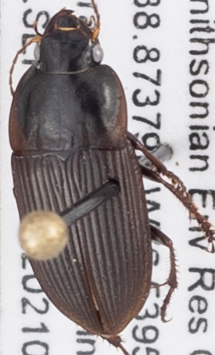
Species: Anisodactylus ovularis
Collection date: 2021-08-05
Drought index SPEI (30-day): -1.06
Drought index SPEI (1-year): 1.418
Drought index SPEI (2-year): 1.45